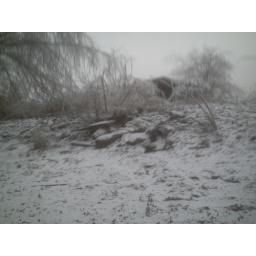
pasture in front chicken house